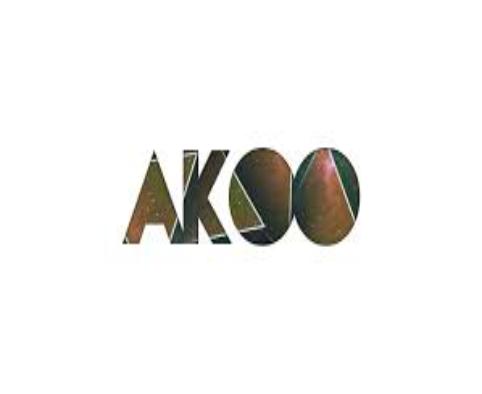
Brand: AKOO
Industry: Clothes